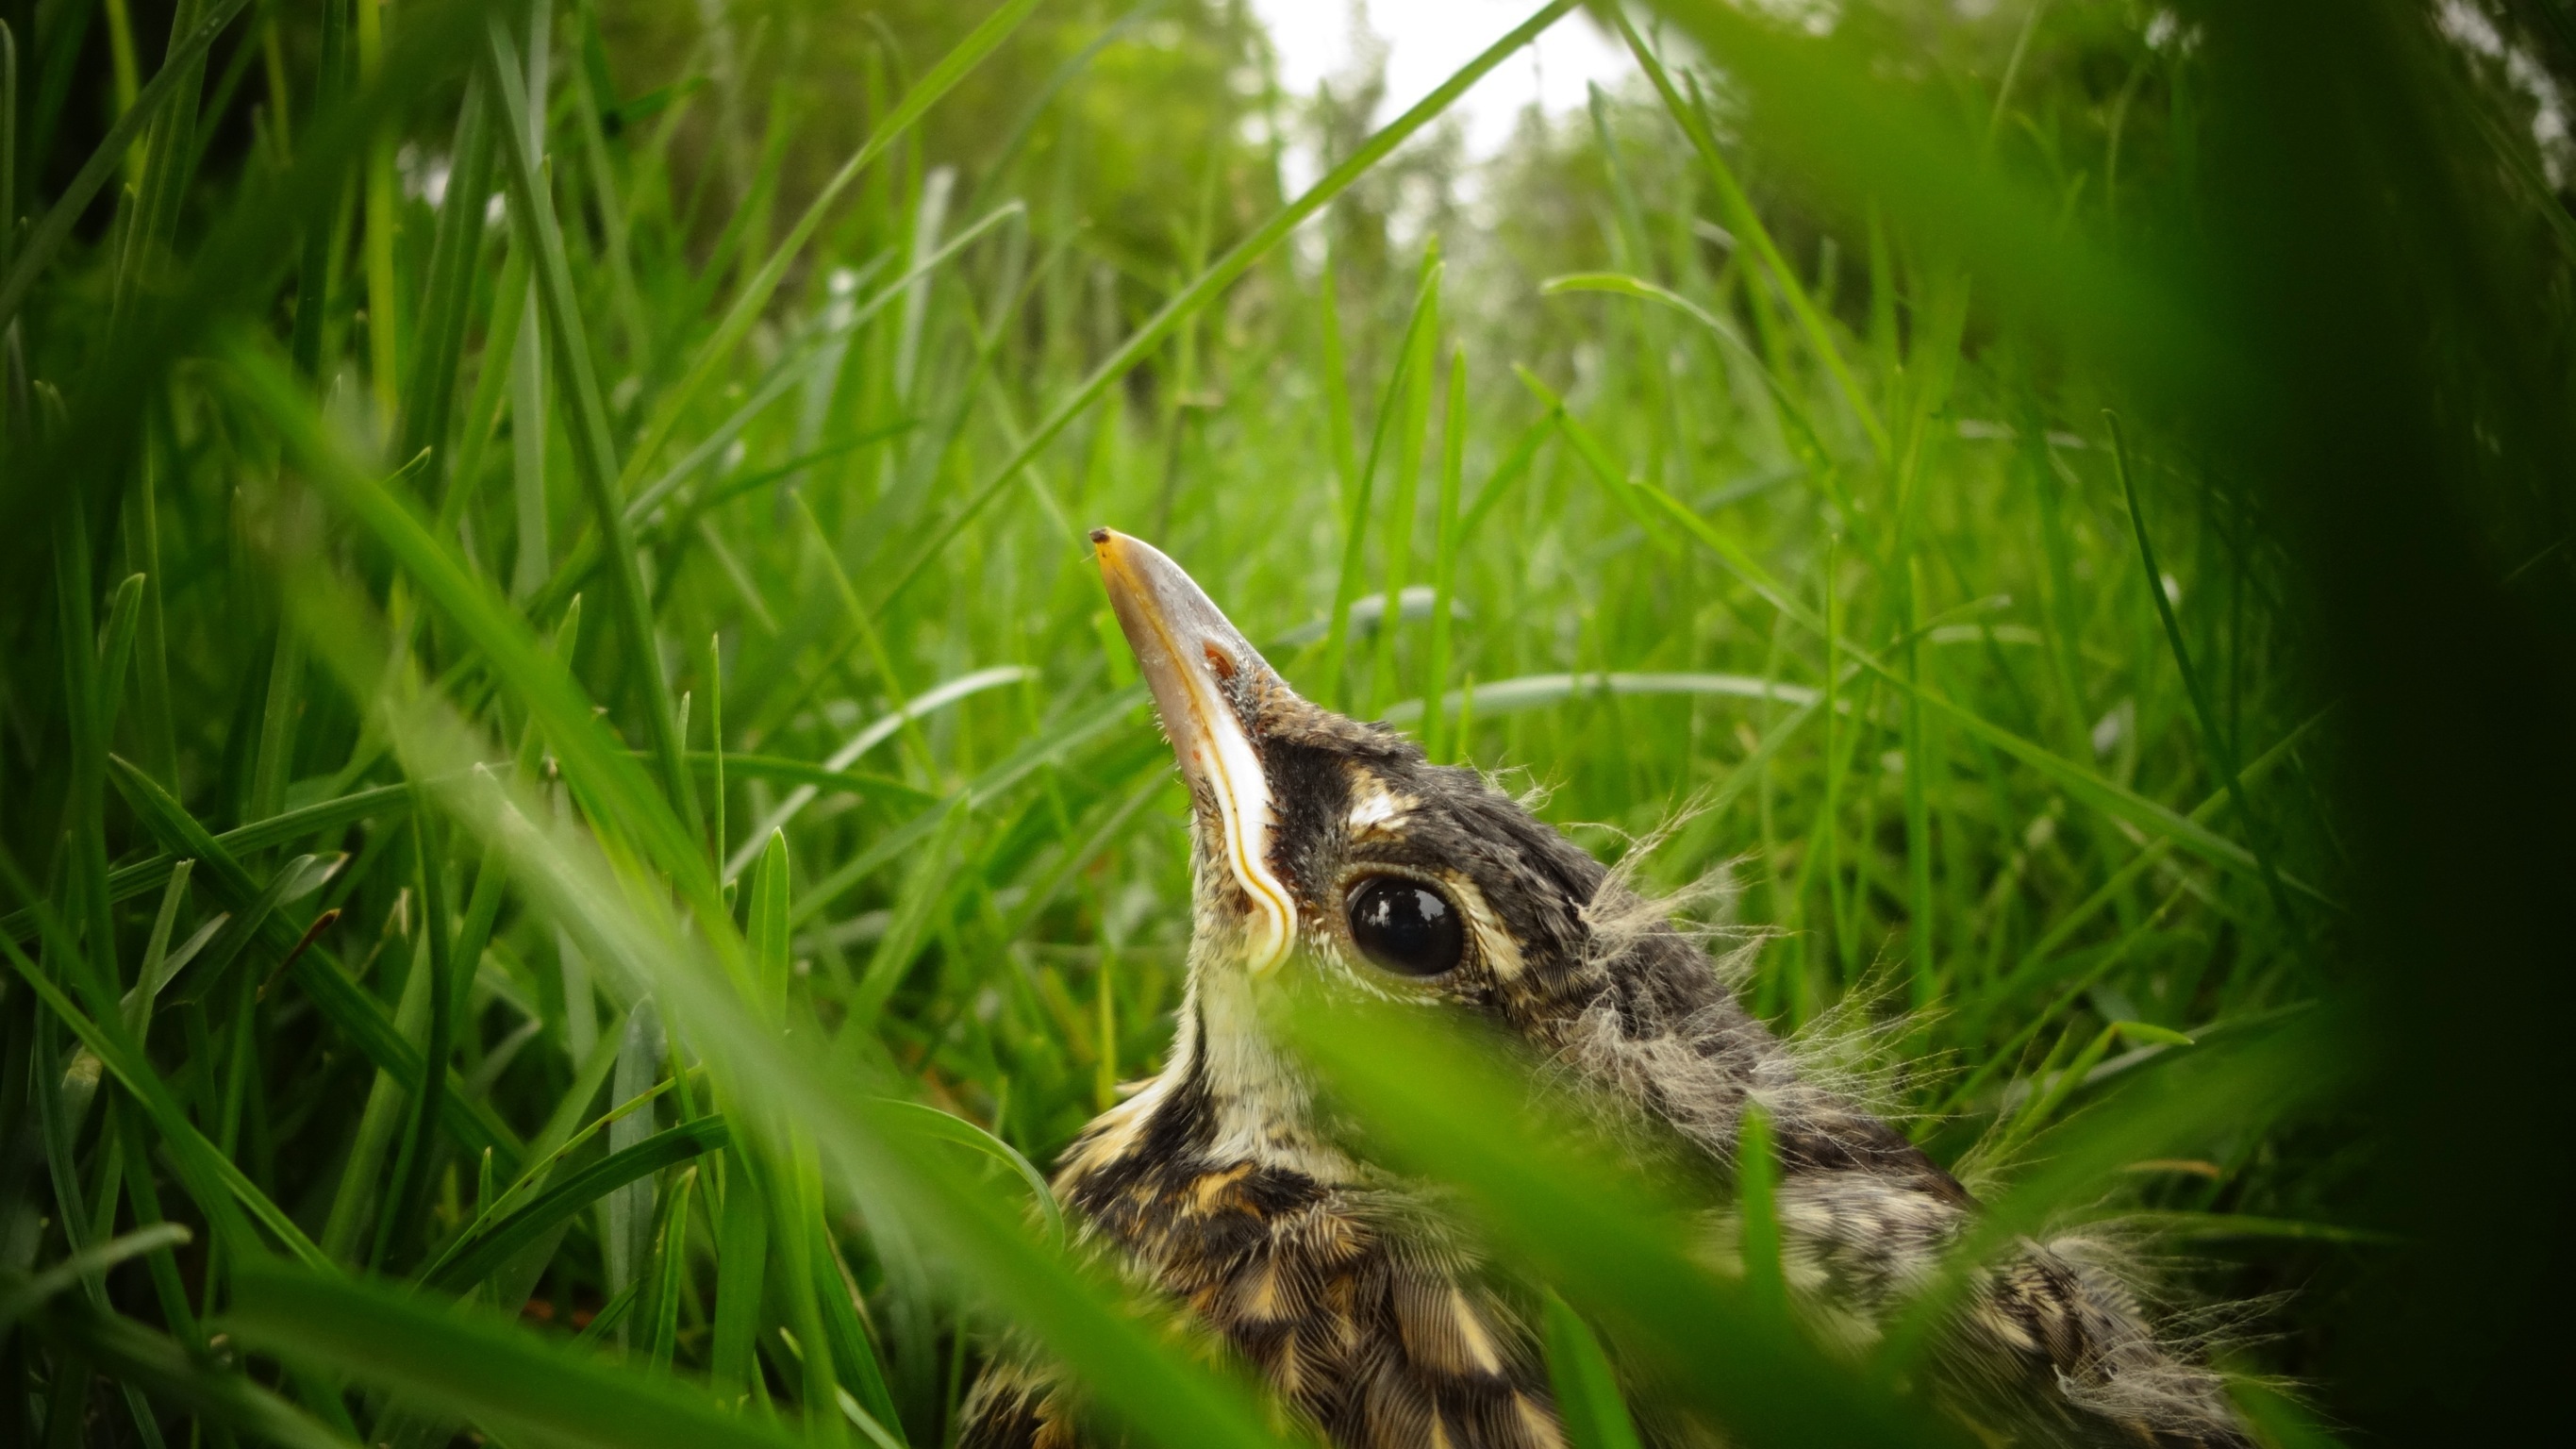
nature, grass, branch, bird, lawn, meadow, animal, cute, looking, wildlife, green, jungle, beak, brown, amphibian, fauna, vertebrate, watching, macro photography